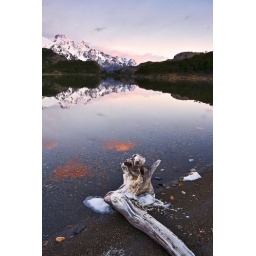
Mountains reflected in the still water of lake Capri at sunrise, Patagonia, Argentina